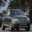
Label: automobile